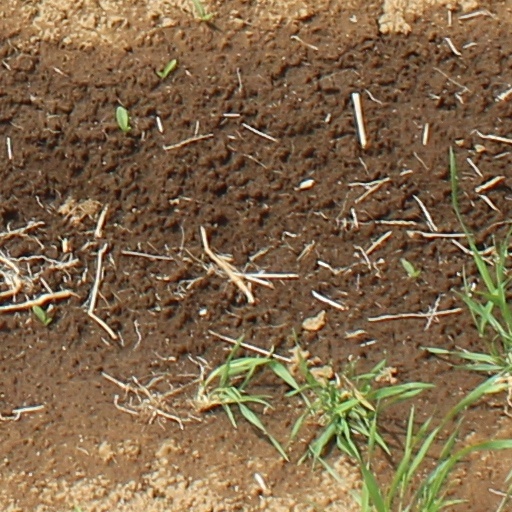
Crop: wheat